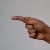
The image shows a hand gesture representing the letter 'G' in Indian Sign Language.